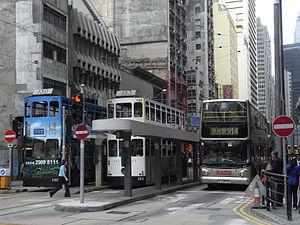
Le tramway de Hong Kong est le réseau de tramways de la ville de Hong Kong, région administrative spéciale, en Chine. C'est le seul réseau de tramways à deux niveaux au monde. Depuis 2009, il est exploité par la filiale Hong Kong Tramways Limited.